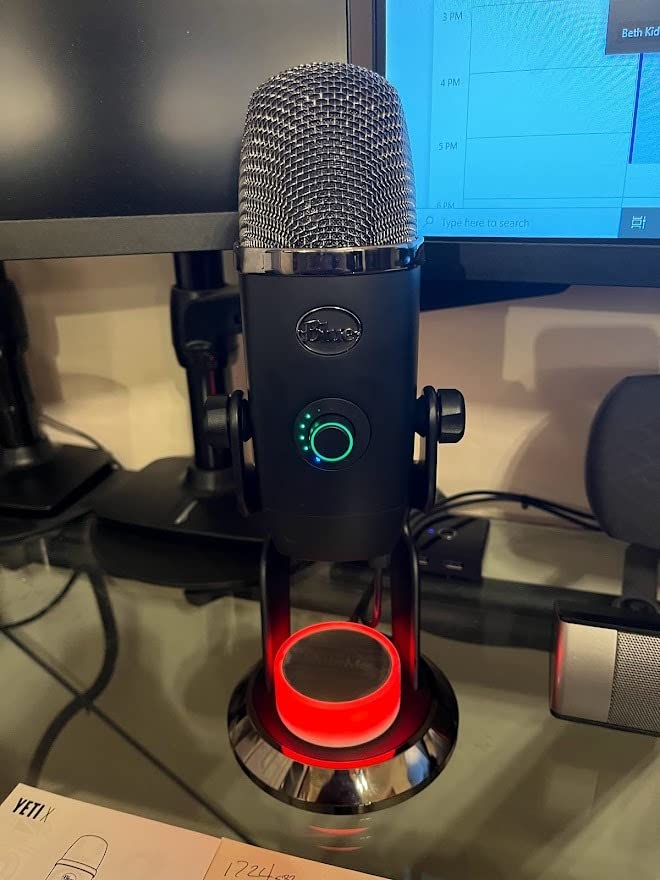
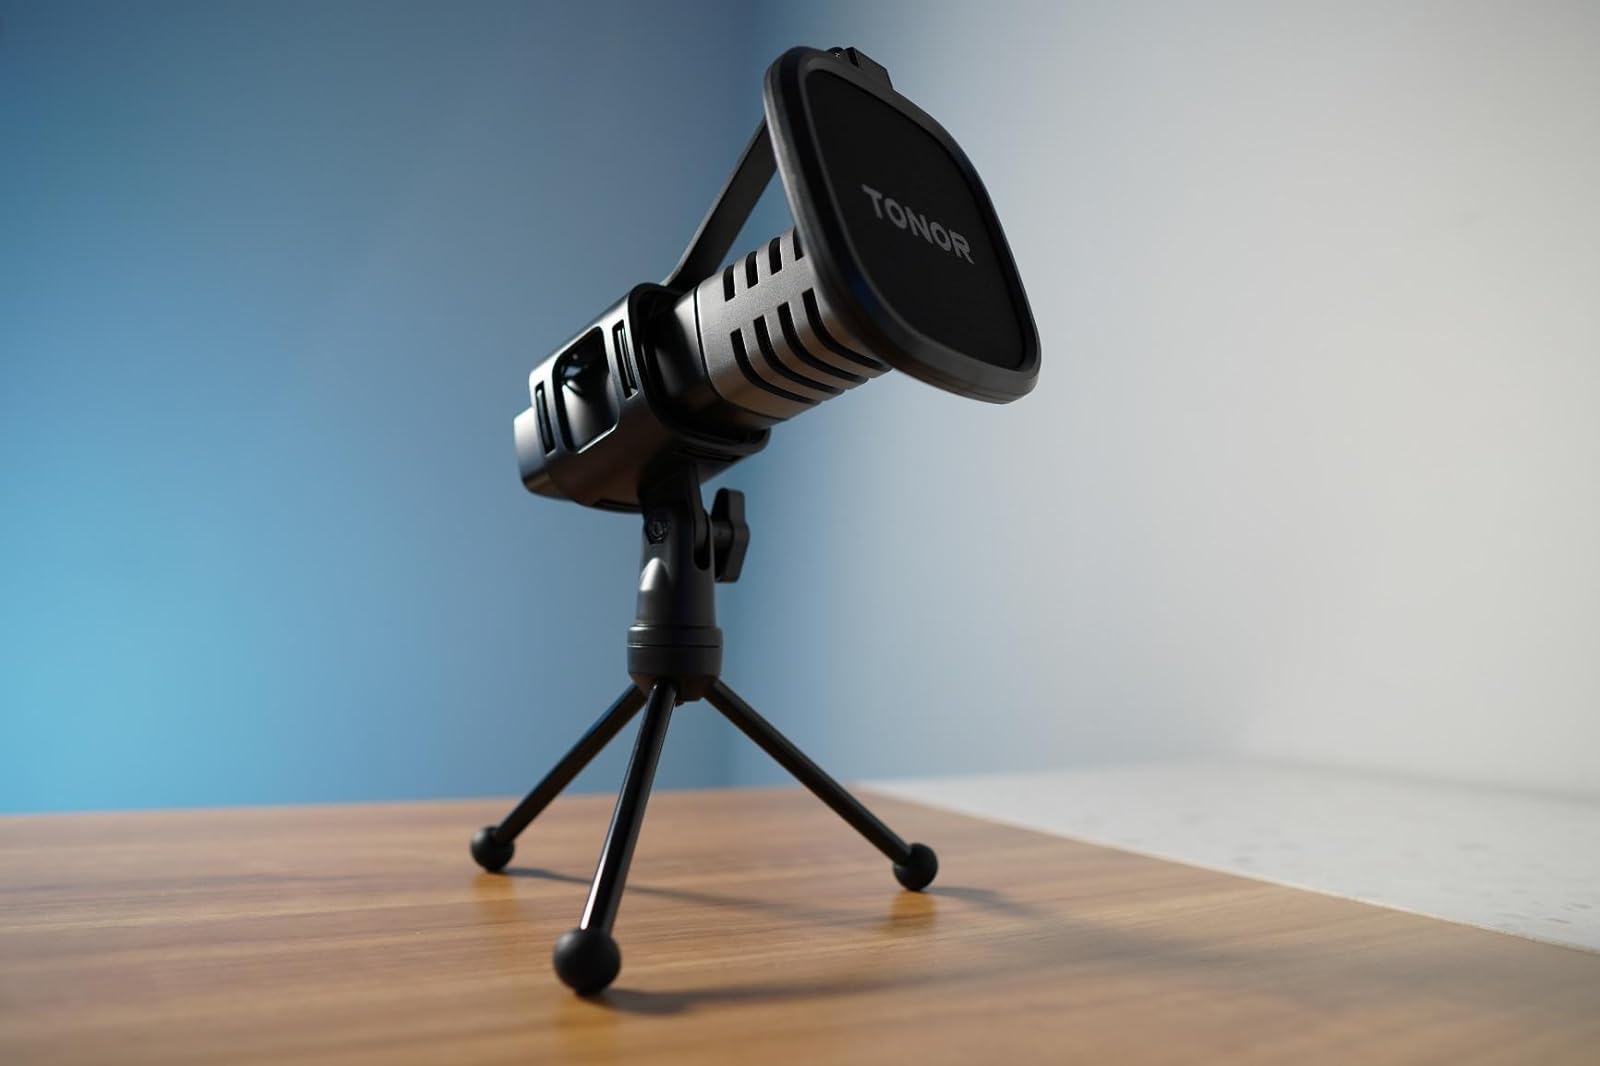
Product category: microphone
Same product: no